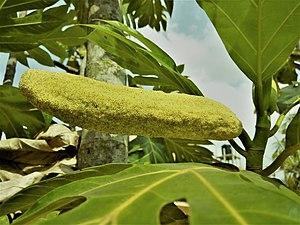
Une fleur entre les feuillages de l'arbre à pain (ou arbre de bèlèfoutou en langue locale au Bénin)
L'arbre à pain est un arbre de la famille des Moracées, originaire d'Océanie, domestiqué dans cette région pour son fruit comestible et aujourd'hui largement répandu sous les tropiques. C’est une espèce proche du jacquier, Artocarpus heterophyllus.